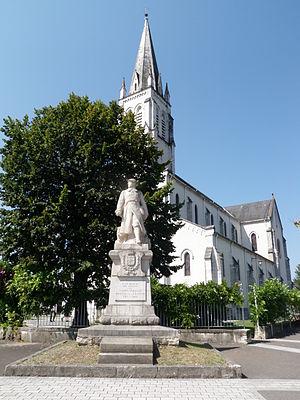
Saint Palais, Pays basque
Saint-Palais est une commune française située dans le département français des Pyrénées-Atlantiques, en région Nouvelle-Aquitaine. La ville est située au cœur de l'ancien Royaume de Navarre, dont elle est la capitale depuis 1521. Bordée par la Bidouze et la Joyeuse, elle est 60 km de Bayonne, 85 km de Pau et de 40 km de l'Espagne. Cette situation d'enclave « pratique » lui offre une économie locale riche et diversifiée et un panorama remarquable de services publics.